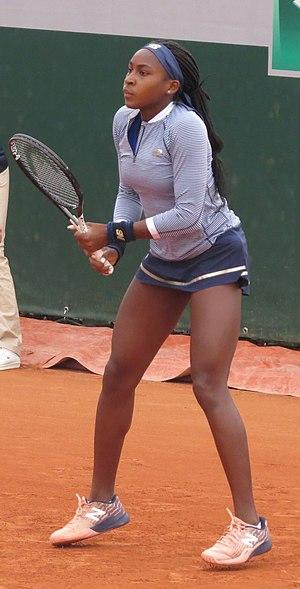
Cori Gauff lors de son premier tour des qualifications.
Cori Gauff, également surnommée Coco Gauff, est une joueuse de tennis américaine, née le 13 mars 2004 à Atlanta.